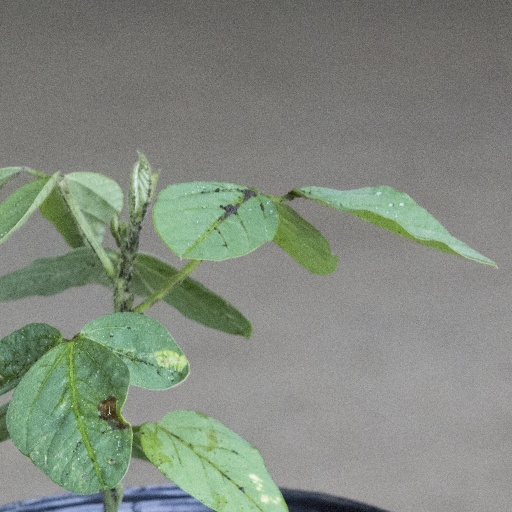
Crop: soybean